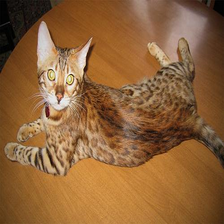
Species: cat
Breed: Bengal